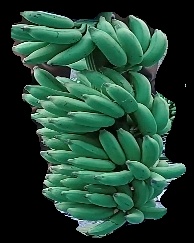
Variety: elakki-bale
Grade: grade1